Nybrogade 6

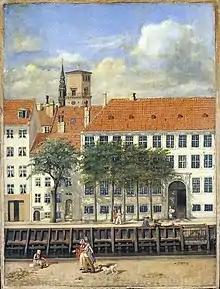
A glimpse of the western part of the building in 1840

The bookseller Salomon Soldin (1774–1837) resided in the building from 1813 to 1916. He later purchased the property at Fortunstræde 1. The composer Andreas Peter Berggreen (1801–1880) resided in the building in 1836. The building in Nybrogade was heightened with one storey in 1827.